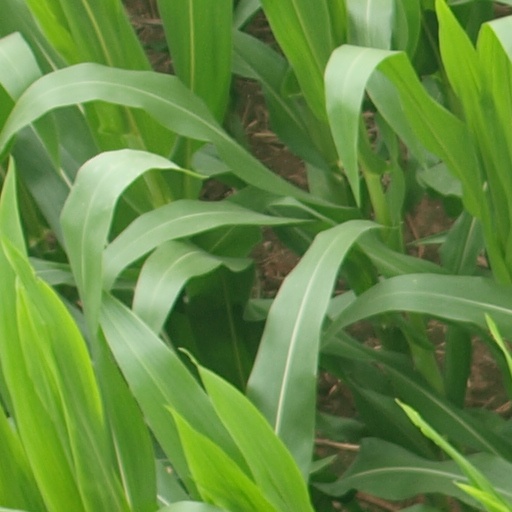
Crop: maize; corn